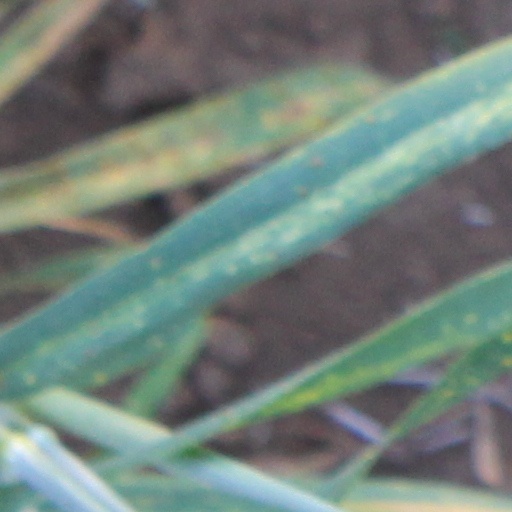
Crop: wheat